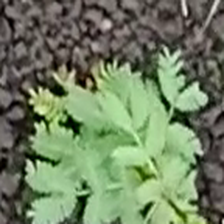
Weed species: Dwarf_cassia_(Chamaecrista pumila)